Klaus Segbers

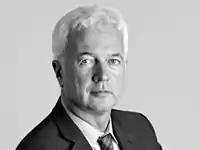
Klaus Segbers

Klaus Segbers (born 1954 in Dortmund, West Germany) is a German political scientist and professor for International Relations and East European Studies at Freie Universität Berlin. He is also the founder and director of the Center for Global Politics at Freie Universität Berlin, which offers four distinct graduate study programs designed for professionals and young leaders. His research interests include theories of international relations, transformations in the former Soviet Union, international political economy, and globalization.